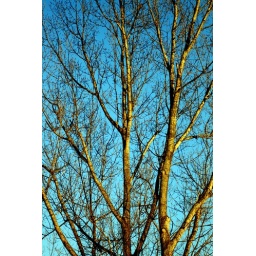
withered tree against mid evening blue sky